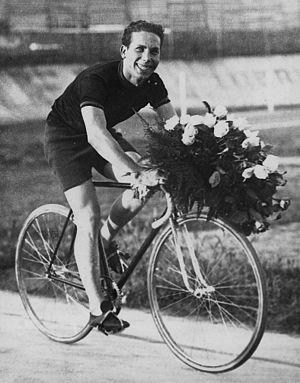
Alberto Ghilardi est un coureur cycliste italien. Lors des Jeux olympiques de 1932, il a remporté la médaille d'or de la poursuite par équipes avec Paolo Pedretti, Nino Borsari et Marco Cimatti. Il a ensuite été coureur professionnel de 1933 à 1936.